Dana Weiss

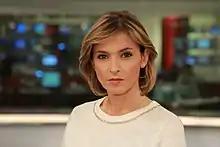

Dana Weiss (Hebrew: דנה ויס; born 4 May 1969) is an Israeli journalist, anchorwoman and attorney. The host of Saturday night news and the political and diplomatic correspondent for the Israeli Channel 12, she was previously moderator of Meet the Press on the Israeli Channel 2.